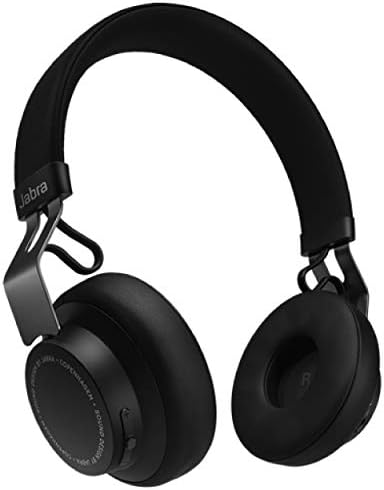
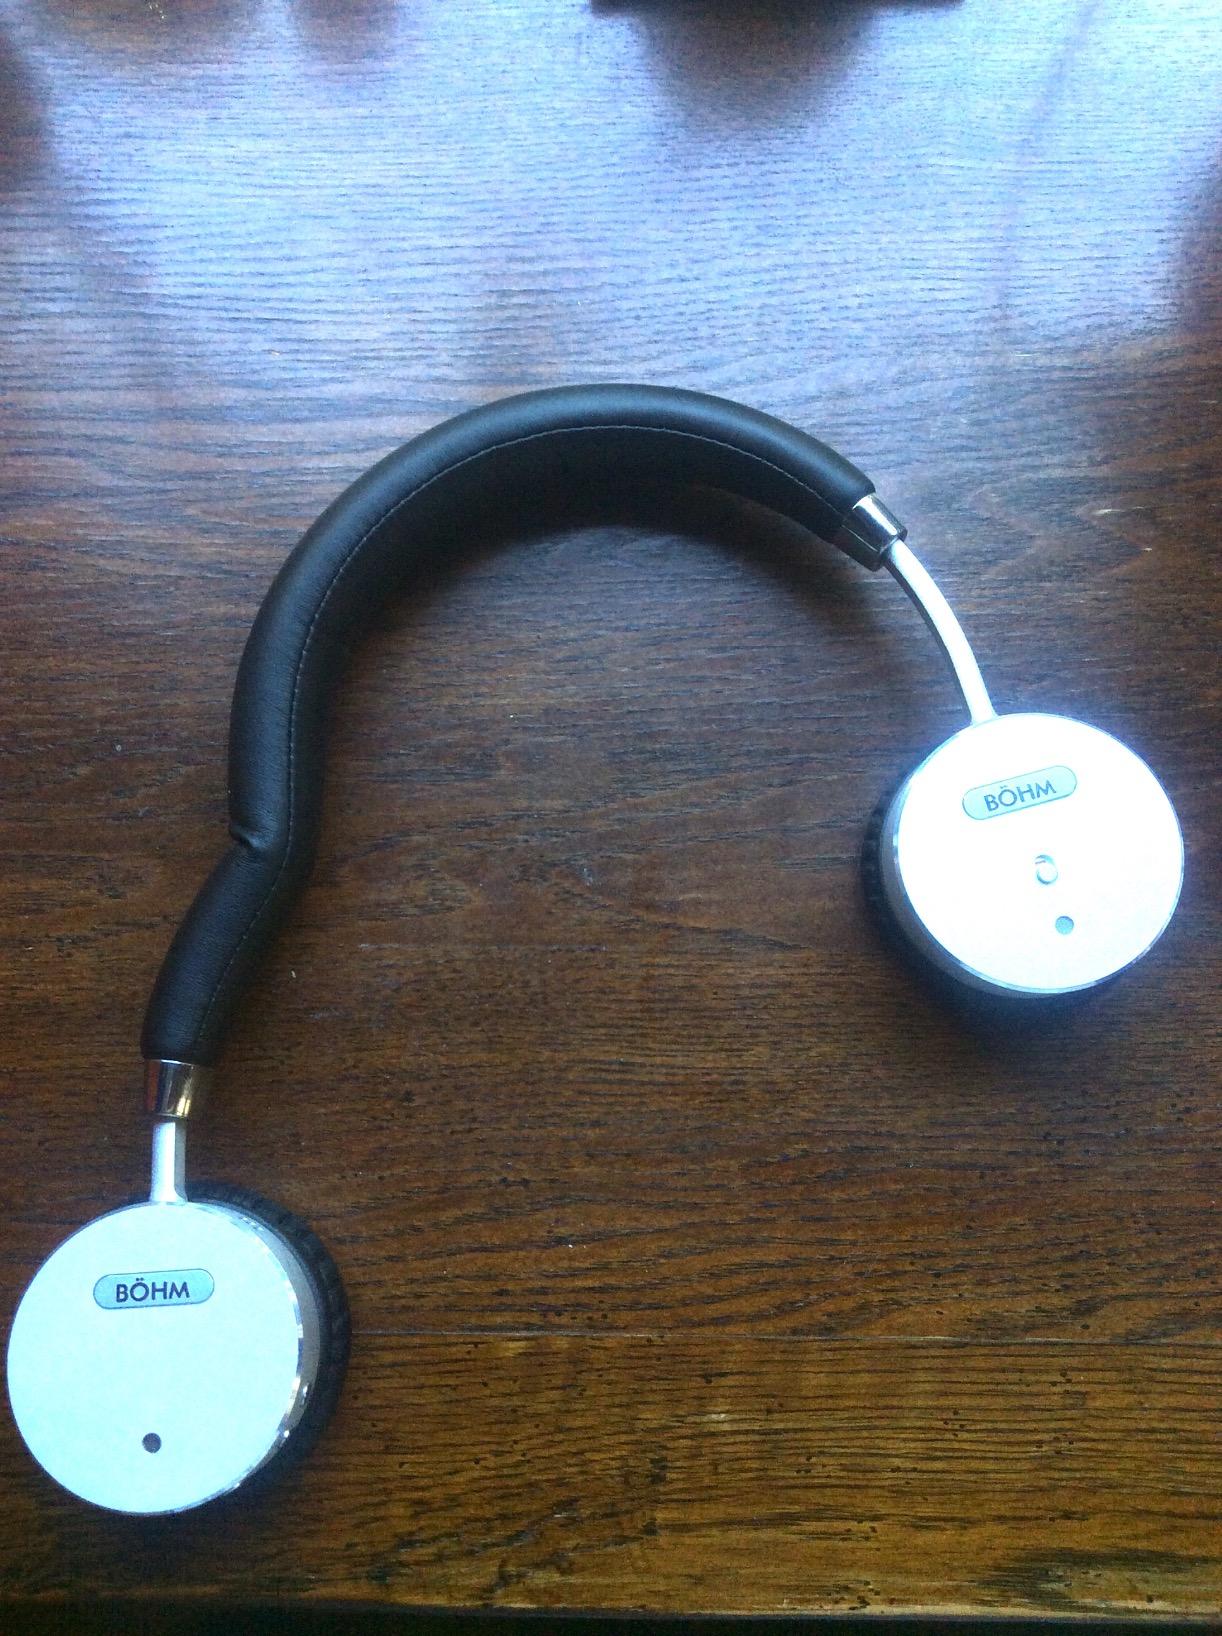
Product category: headphones
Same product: no